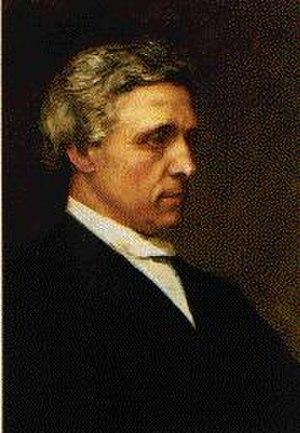
La culture du Royaume-Uni, pays de l'Europe de l'Ouest, désigne d’abord les pratiques culturelles observables de ses habitants. Le Royaume-Uni a un patrimoine culturel d'une richesse remarquable et d'une grande variété qui regroupe les cultures de ses nations constitutives : la culture de l'Angleterre, la culture de l'Écosse, la culture du Pays de Galles et la culture de l'Irlande du Nord. Poésie, littérature, théâtre, arts visuels, musique, cinéma, la qualité des chefs-d'œuvre accumulés au cours des siècles est reconnue aux quatre coins de la planète. L'expression artistique couvre aujourd'hui un éventail de disciplines encore plus vaste - de la satire politique à l'art contemporain - qui rendent bien compte de la créativité, de la liberté d'esprit et de la diversité culturelle du peuple britannique. Habitant des îles, les Britanniques ont été et demeurent un grand peuple de marins ; leur maîtrise des mers, forgée au cours des siècles, leur a permis de constituer le plus grand empire européen jamais créé.